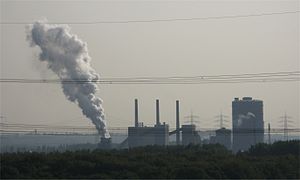
Industrisamfund
Industriområde i Ruhr-distriktet.
Et industrisamfund beskriver et samfund som er industrialiseret, og hvis vigtigste indtægtskilde stammer fra industrisektoren. Industrisamfund begyndte at opstå med industrialiseringen i 1800-tallet og afløste mange steder landbrugssamfund.